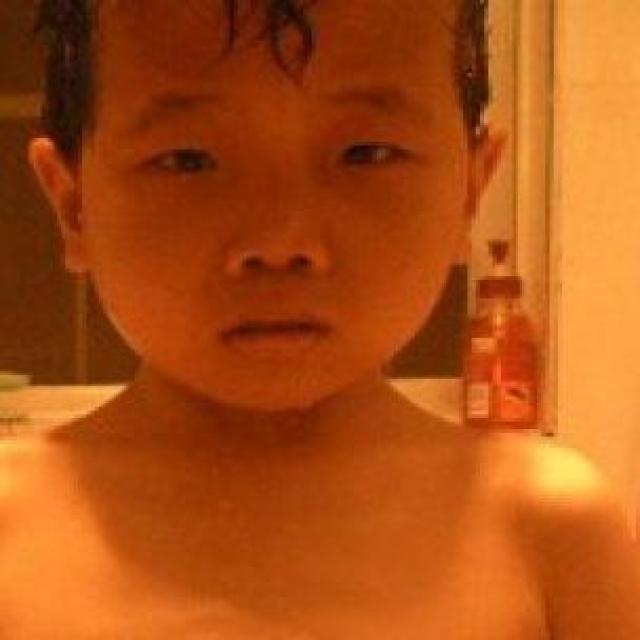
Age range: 0-12